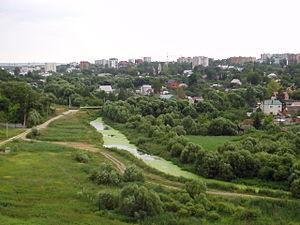
Koursk est une ville de Russie et la capitale administrative de l'oblast de Koursk, près de la frontière ukrainienne. Sa population s'élevait à 443 212 habitants en 2016.